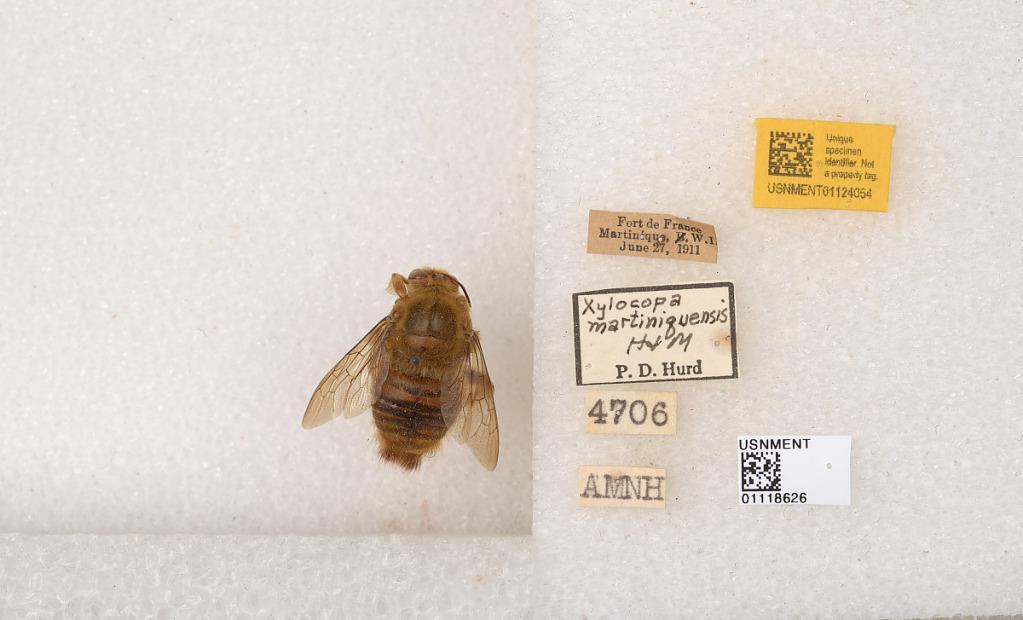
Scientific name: Xylocopa (Neoxylocopa) caribea Lepeletier
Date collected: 1911-6-27
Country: Martinique
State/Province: Martinique
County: Martinique
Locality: Fort de France
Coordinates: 14.6487, -61.0688
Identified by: Hurd, P. D.